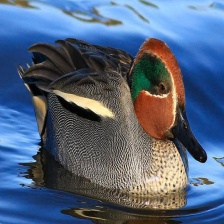
Species: TEAL DUCK
Scientific name: ANAS CRECCA
ImageNet parent category: drake